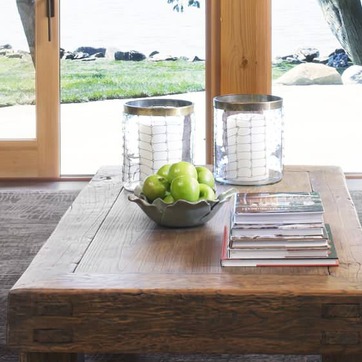
Material: food